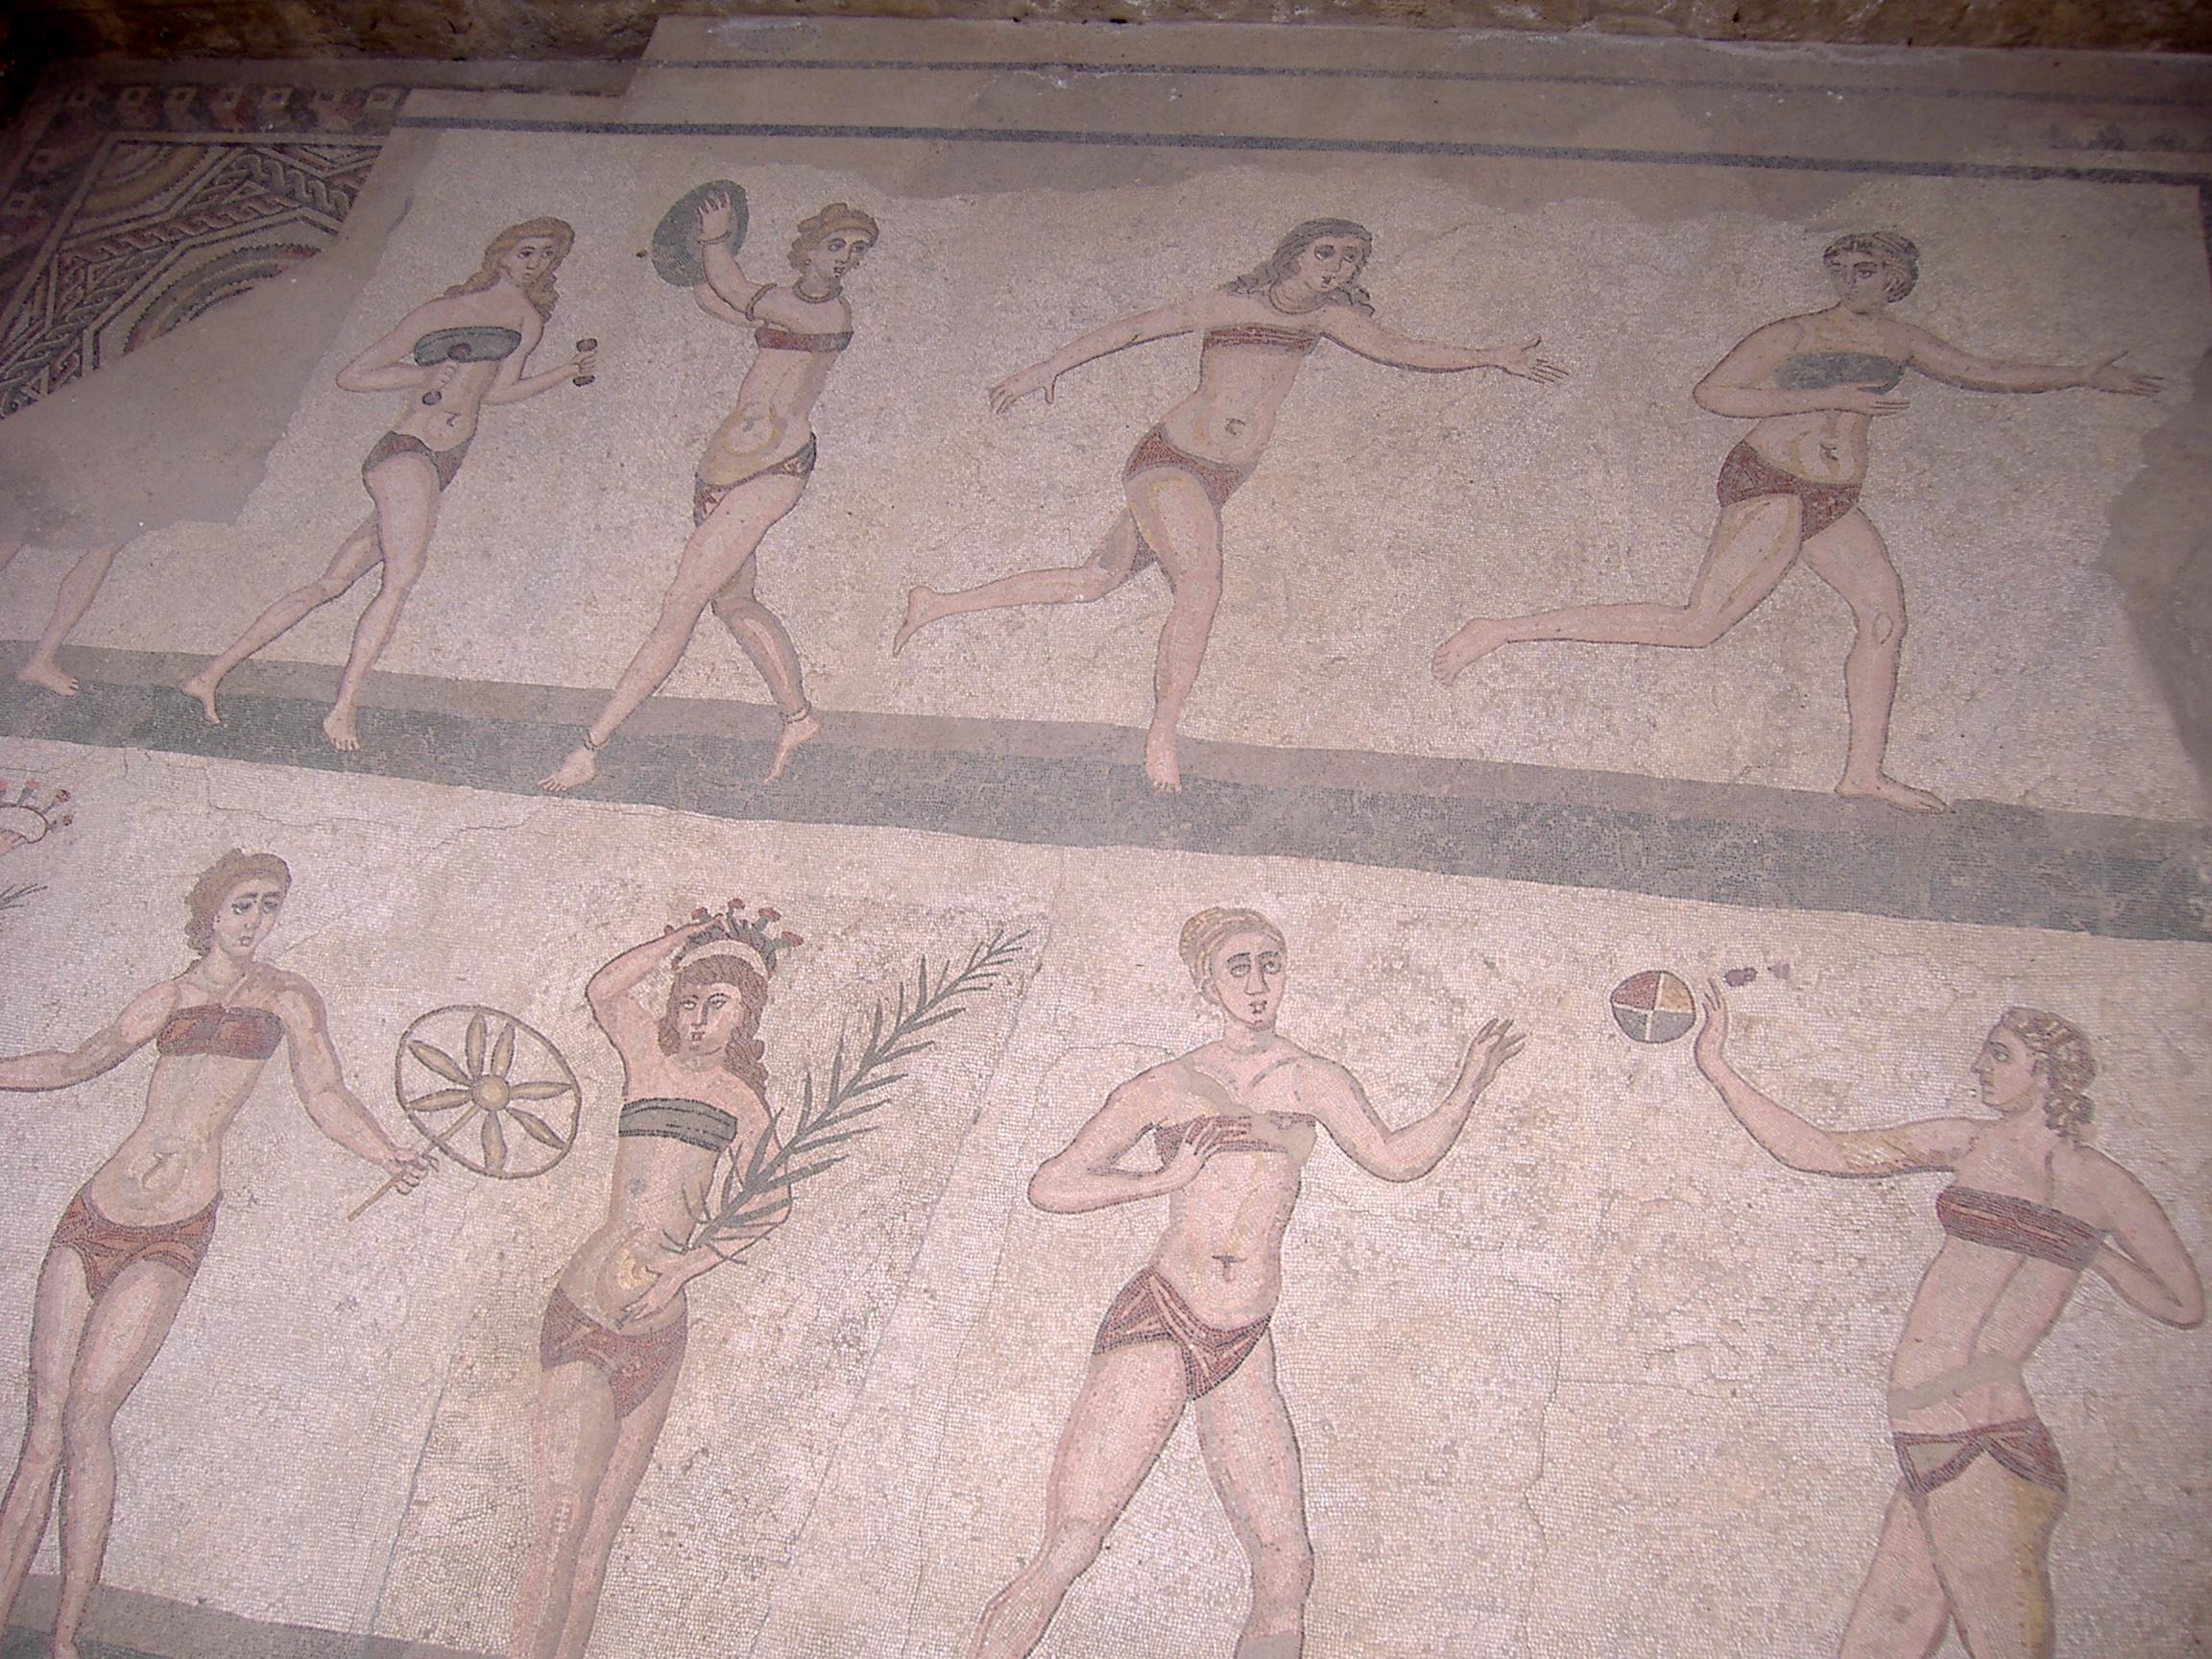
antique, wall, artwork, art, drawing, temple, mosaic, mural, carving, relief, sicily, mythology, stone carving, ancient history, piazza armerina, enna restoration